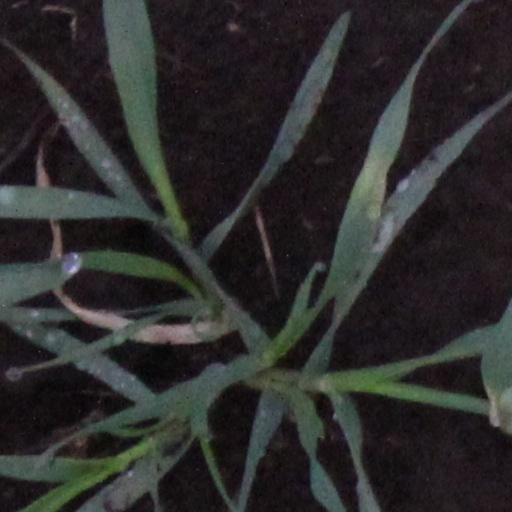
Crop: wheat